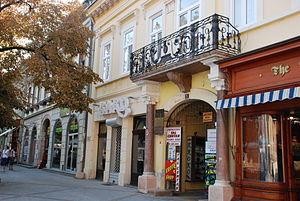
La maison située 23 rue Zmaj Jovina à Novi Sad est située à Novi Sad, la capitale de la province autonome de Voïvodine, en Serbie. En raison de sa valeur patrimoniale, elle est inscrite sur la liste des monuments culturels protégés de la République de Serbie.
Les monuments culturels protégés constituent une catégorie de monuments de Serbie inscrits sur une liste de monuments bénéficiant de la protection de l'État. Il s'agit d'une troisième catégorie de monuments protégés classés, par leur importance, après les monuments culturels d'importance exceptionnelle et les monuments culturels de grande importance.
Cet article recense les monuments culturels de la Ville de Novi Sad dans le district de Bačka méridionale en Serbie.